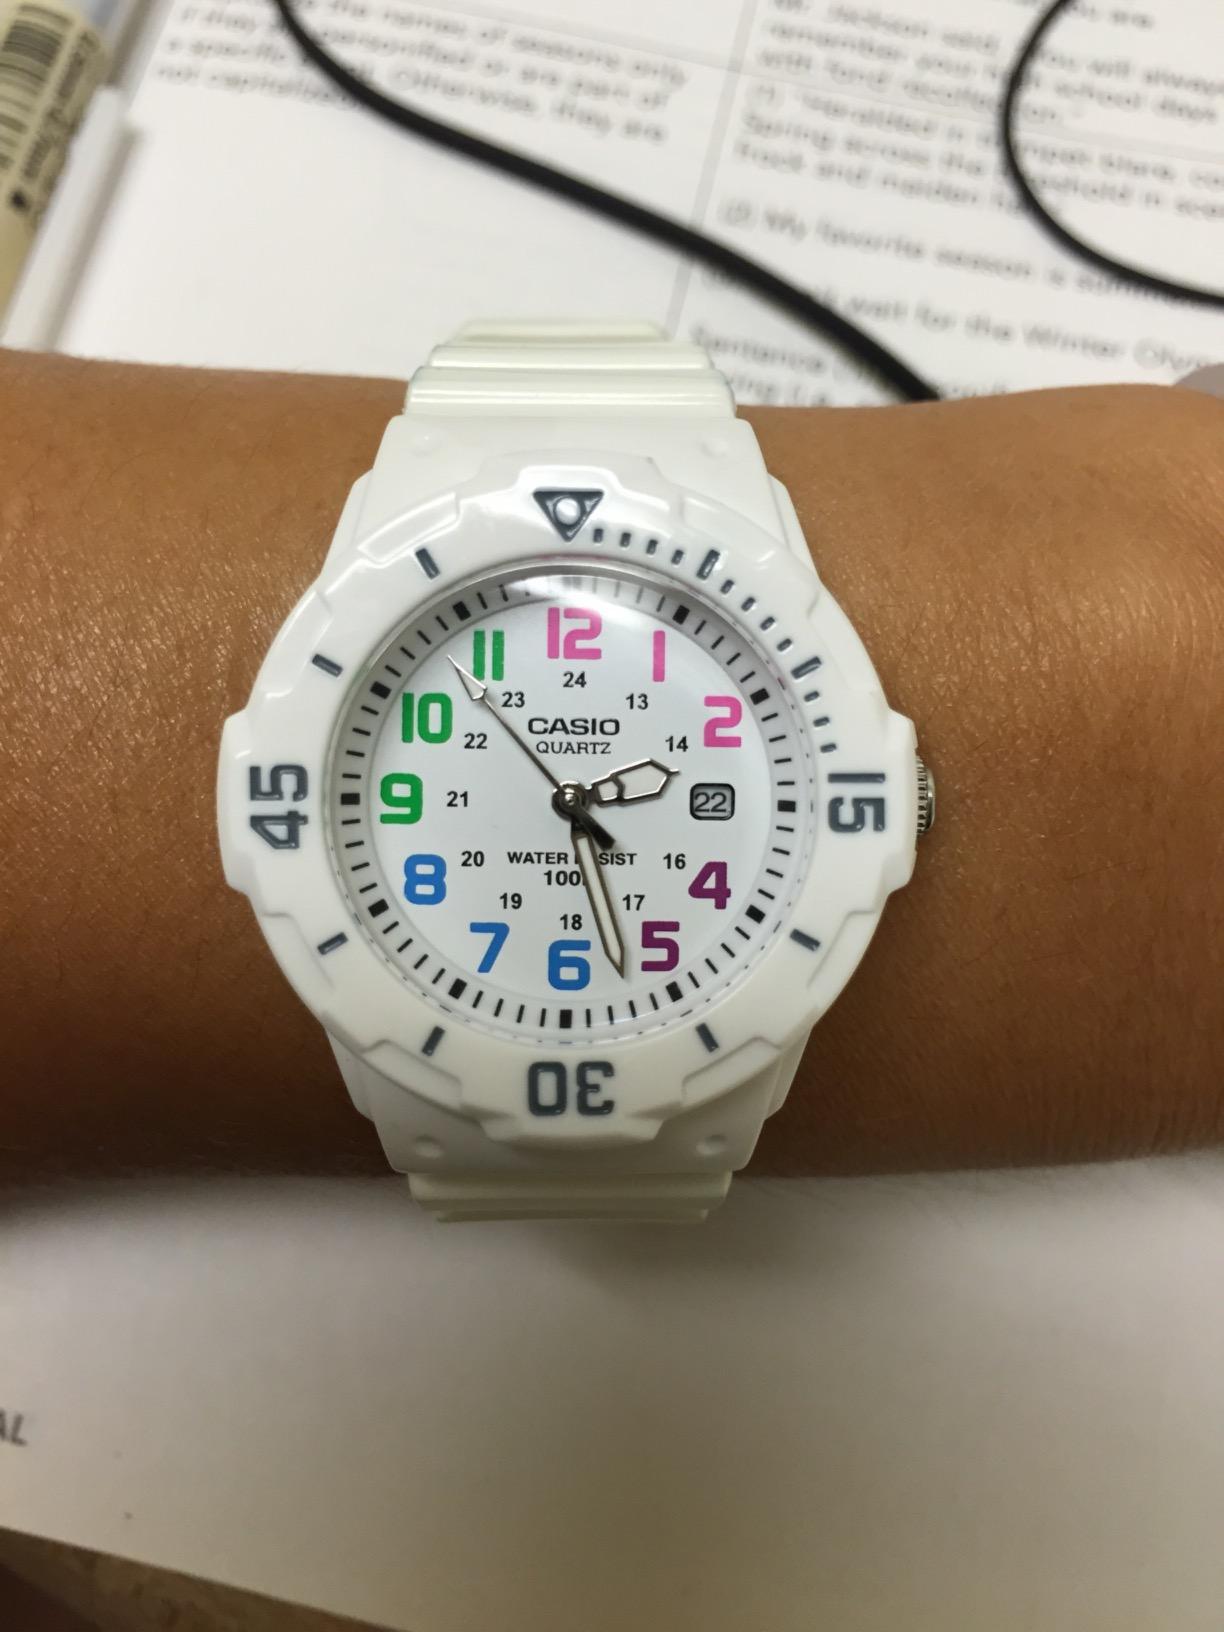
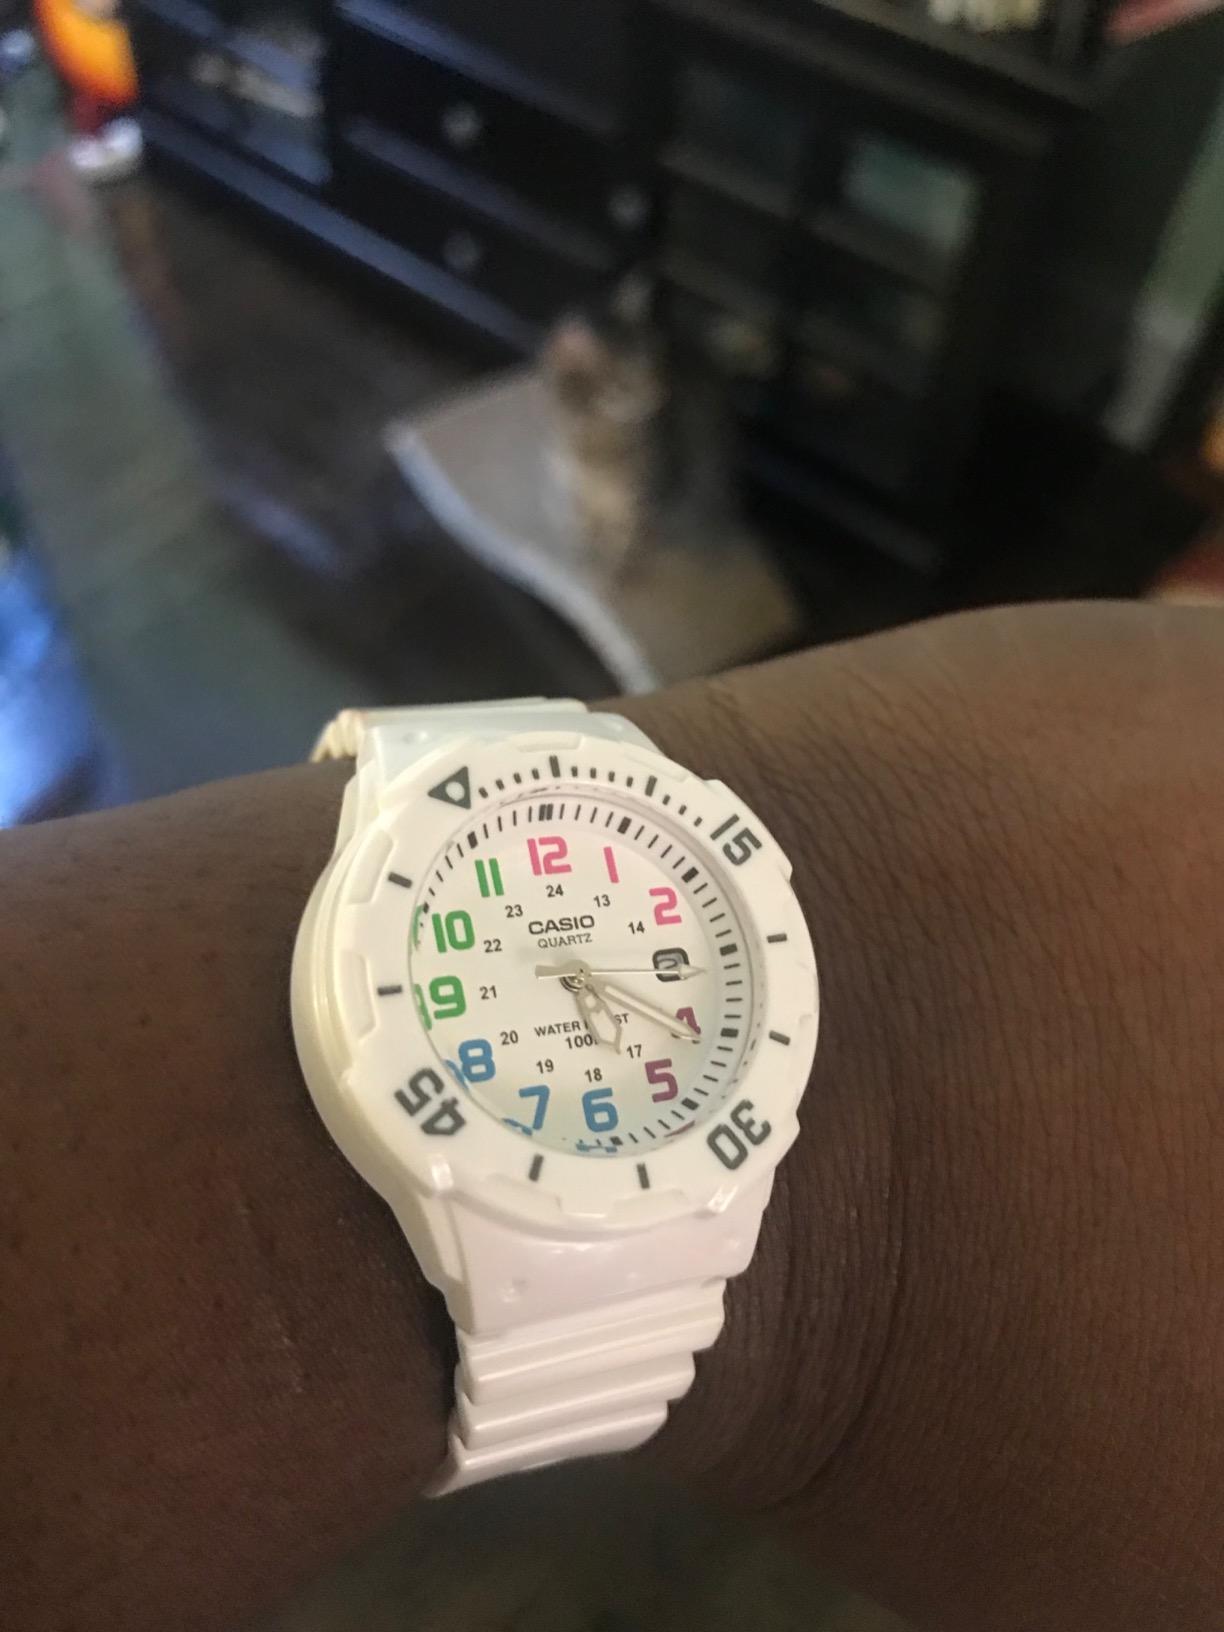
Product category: accessories_watch
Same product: yes